New England Island

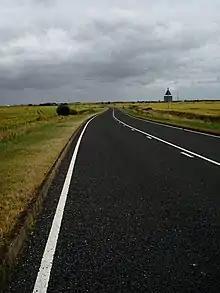
The road over the island

New England Island is an uninhabited island in Essex, England. One road crosses the island, connecting it with bridges to Foulness and to the mainland via Havengore Island.